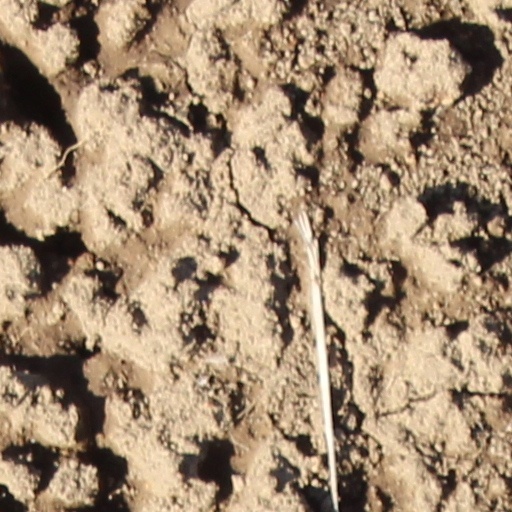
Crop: wheat